Blue Ridge Berryessa Natural Area

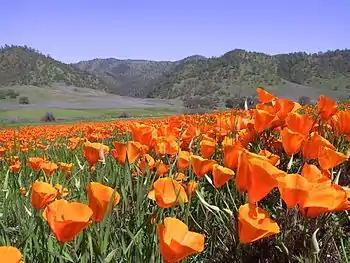

The Blue Ridge Berryessa Natural Area is a conservation area forming a contiguous corridor of in northern California. It is a mix of public and private lands overseen by the Blue Ridge Berryessa Natural Area Conservation Partnership. The Partnership was founded in 1997 as a forum for land managers to discuss land use activities, primarily Homestake Mining Company surplus acreage at McLaughlin mine. The meetings evolved into a regional conservation focus and effort.